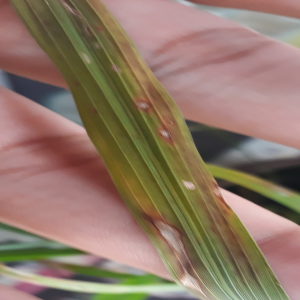
Disease: Blast